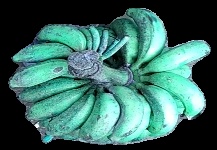
Variety: rasbale
Grade: grade3